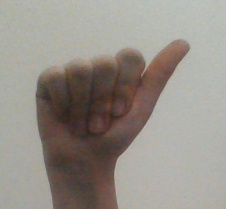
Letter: dhad